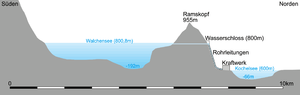
La centrale hydroélectrique de Walchensee est une usine de haute chute mise en service en 1924 à Kochel am See, en Bavière. Elle a été construite par la Sté Cementbaugeschäft Rudolf Wolle. Elle bénéficie d'une puissance installée de 124 MW, ce qui en fait l'une des plus grandes d'Allemagne en son genre ; elle est exploitée par E.ON Wasserkraft GmbH à Landshut.